Republic F-105 Thunderchief

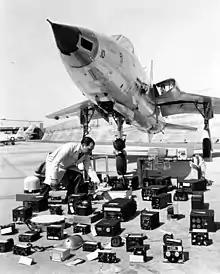
Front view of Republic F-105B with avionics layout

At one point, there were plans in progress to procure in excess of 1,500 F-105Ds; however, production schedules continued to be missed, in part due to strikes by Republic's workforce, that impacted the USAF's plans for the type. Production of the F-105 was heavily impacted by the decision taken by Secretary of Defense Robert McNamara to equip no more than seven combat wings with the type. During November 1961, production of the type was cut in favor of the USAF adopting the Navy's F-4 Phantom II, and in the longer term, the General Dynamics F-111 Aardvark of the TFX program. While considerations towards reopening production of the F-105 were discussed in 1967, this interest did not ultimately see any such revival.